Leo Segedin

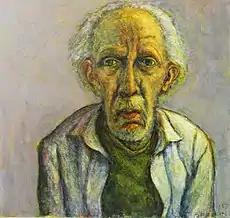
Leopold Segedin, "Self-Portrait", mixed media on panel, 12" x 12", 2017.

In 1957, Segedin, along with twenty-three other artists—eventually including Morris Barazani, Fred Berger, Eve Garrison, Lucille Leighton, Tristan Meinecke, Dolores Nelson, Victor Perlmutter, Frank Peterson, and Joan Taxay-Weinger—co-founded Exhibit A, the first post-war, artist-run cooperative gallery in Chicago. Segedin served as the gallery's first president. The gallery stands out as a pioneer of the cooperative concept—unique at the time—and served as a model for others that sprung up in Chicago in the 1970s. According to the group, they opened in response to the lack of exhibition opportunities in Chicago, at a time when only four professional galleries (of a total of six) exhibited local artists' work. Exhibit A attracted notice in the local press, due to the unprecedented nature of the undertaking—artists taking over the operation and business management of a gallery—and the quality and diversity of the work. The "Chicago Tribune"’s Edith Weigle wrote their shows "were always worth a visit" for their presentation of a cross-section of contemporary art currents. The gallery closed when its building at 47 E. Pearson St. was torn down in 1959. In 2013, the Chicago Cultural Center held a reunion exhibit to acknowledge Exhibit A's contribution to post-WWII art in Chicago.